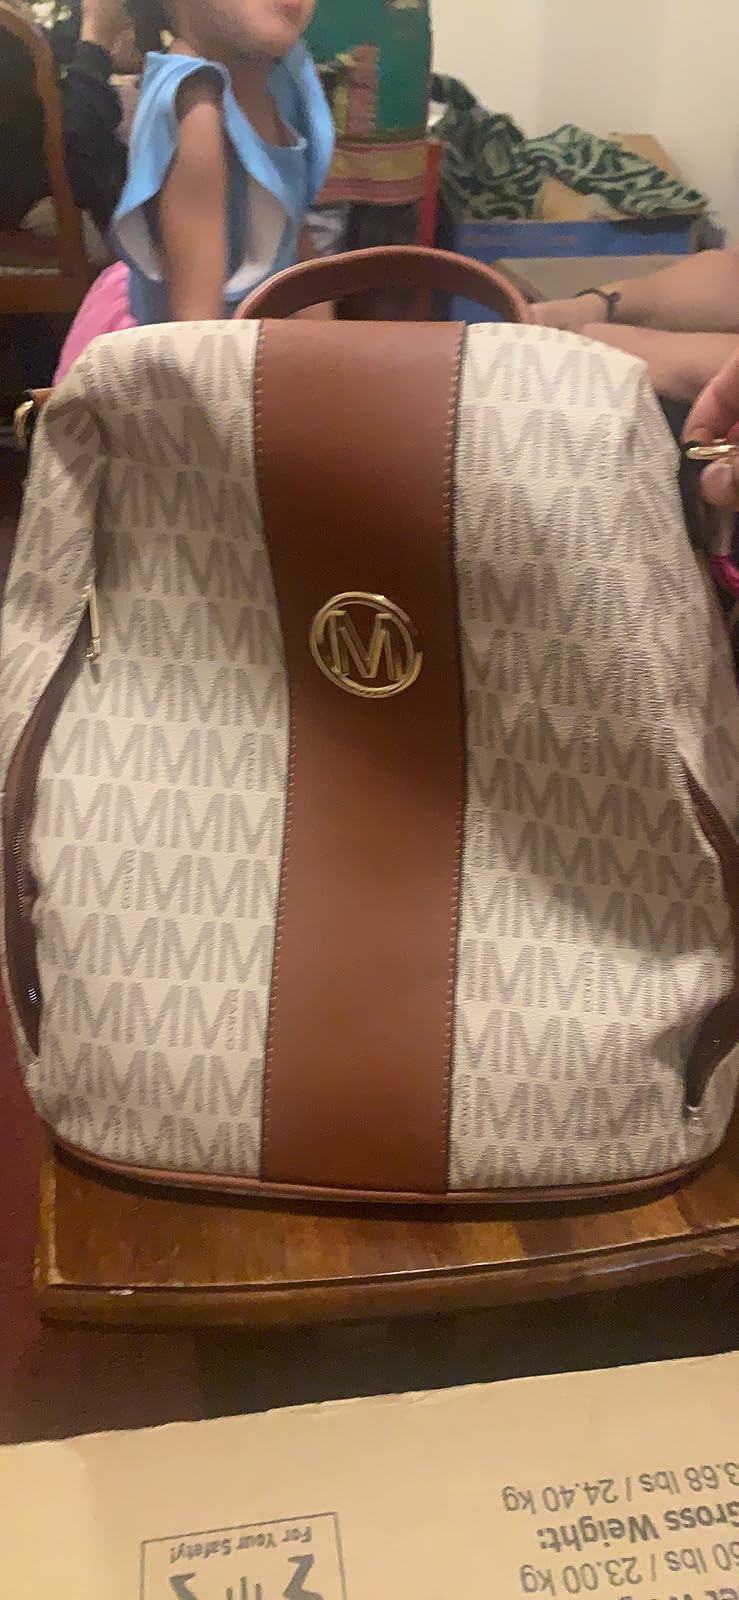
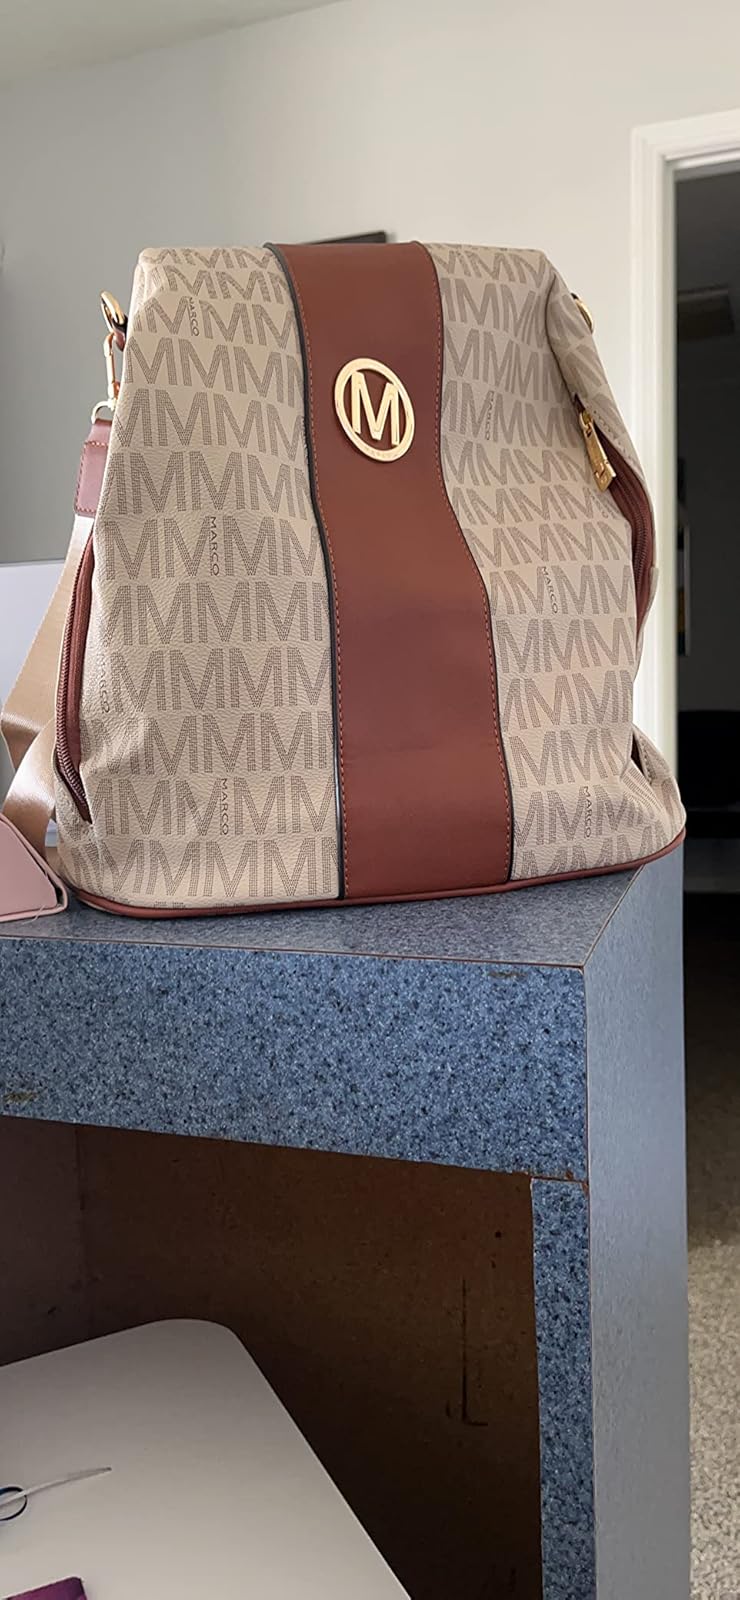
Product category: accessories_handbag
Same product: yes